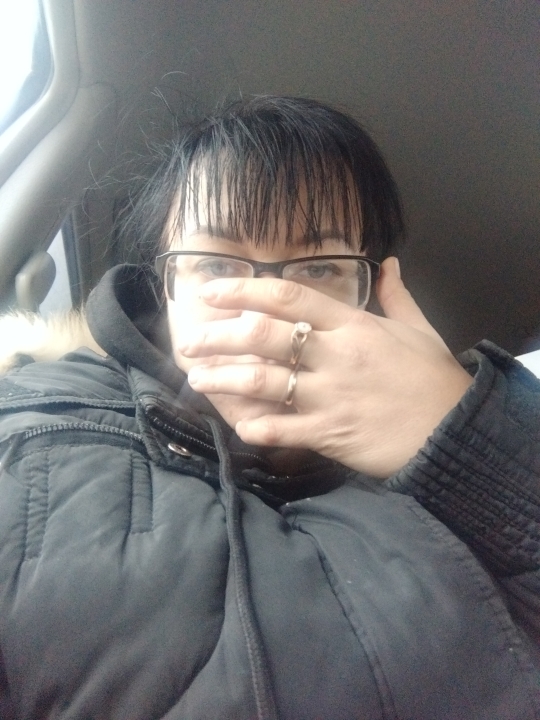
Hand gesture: no_gesture